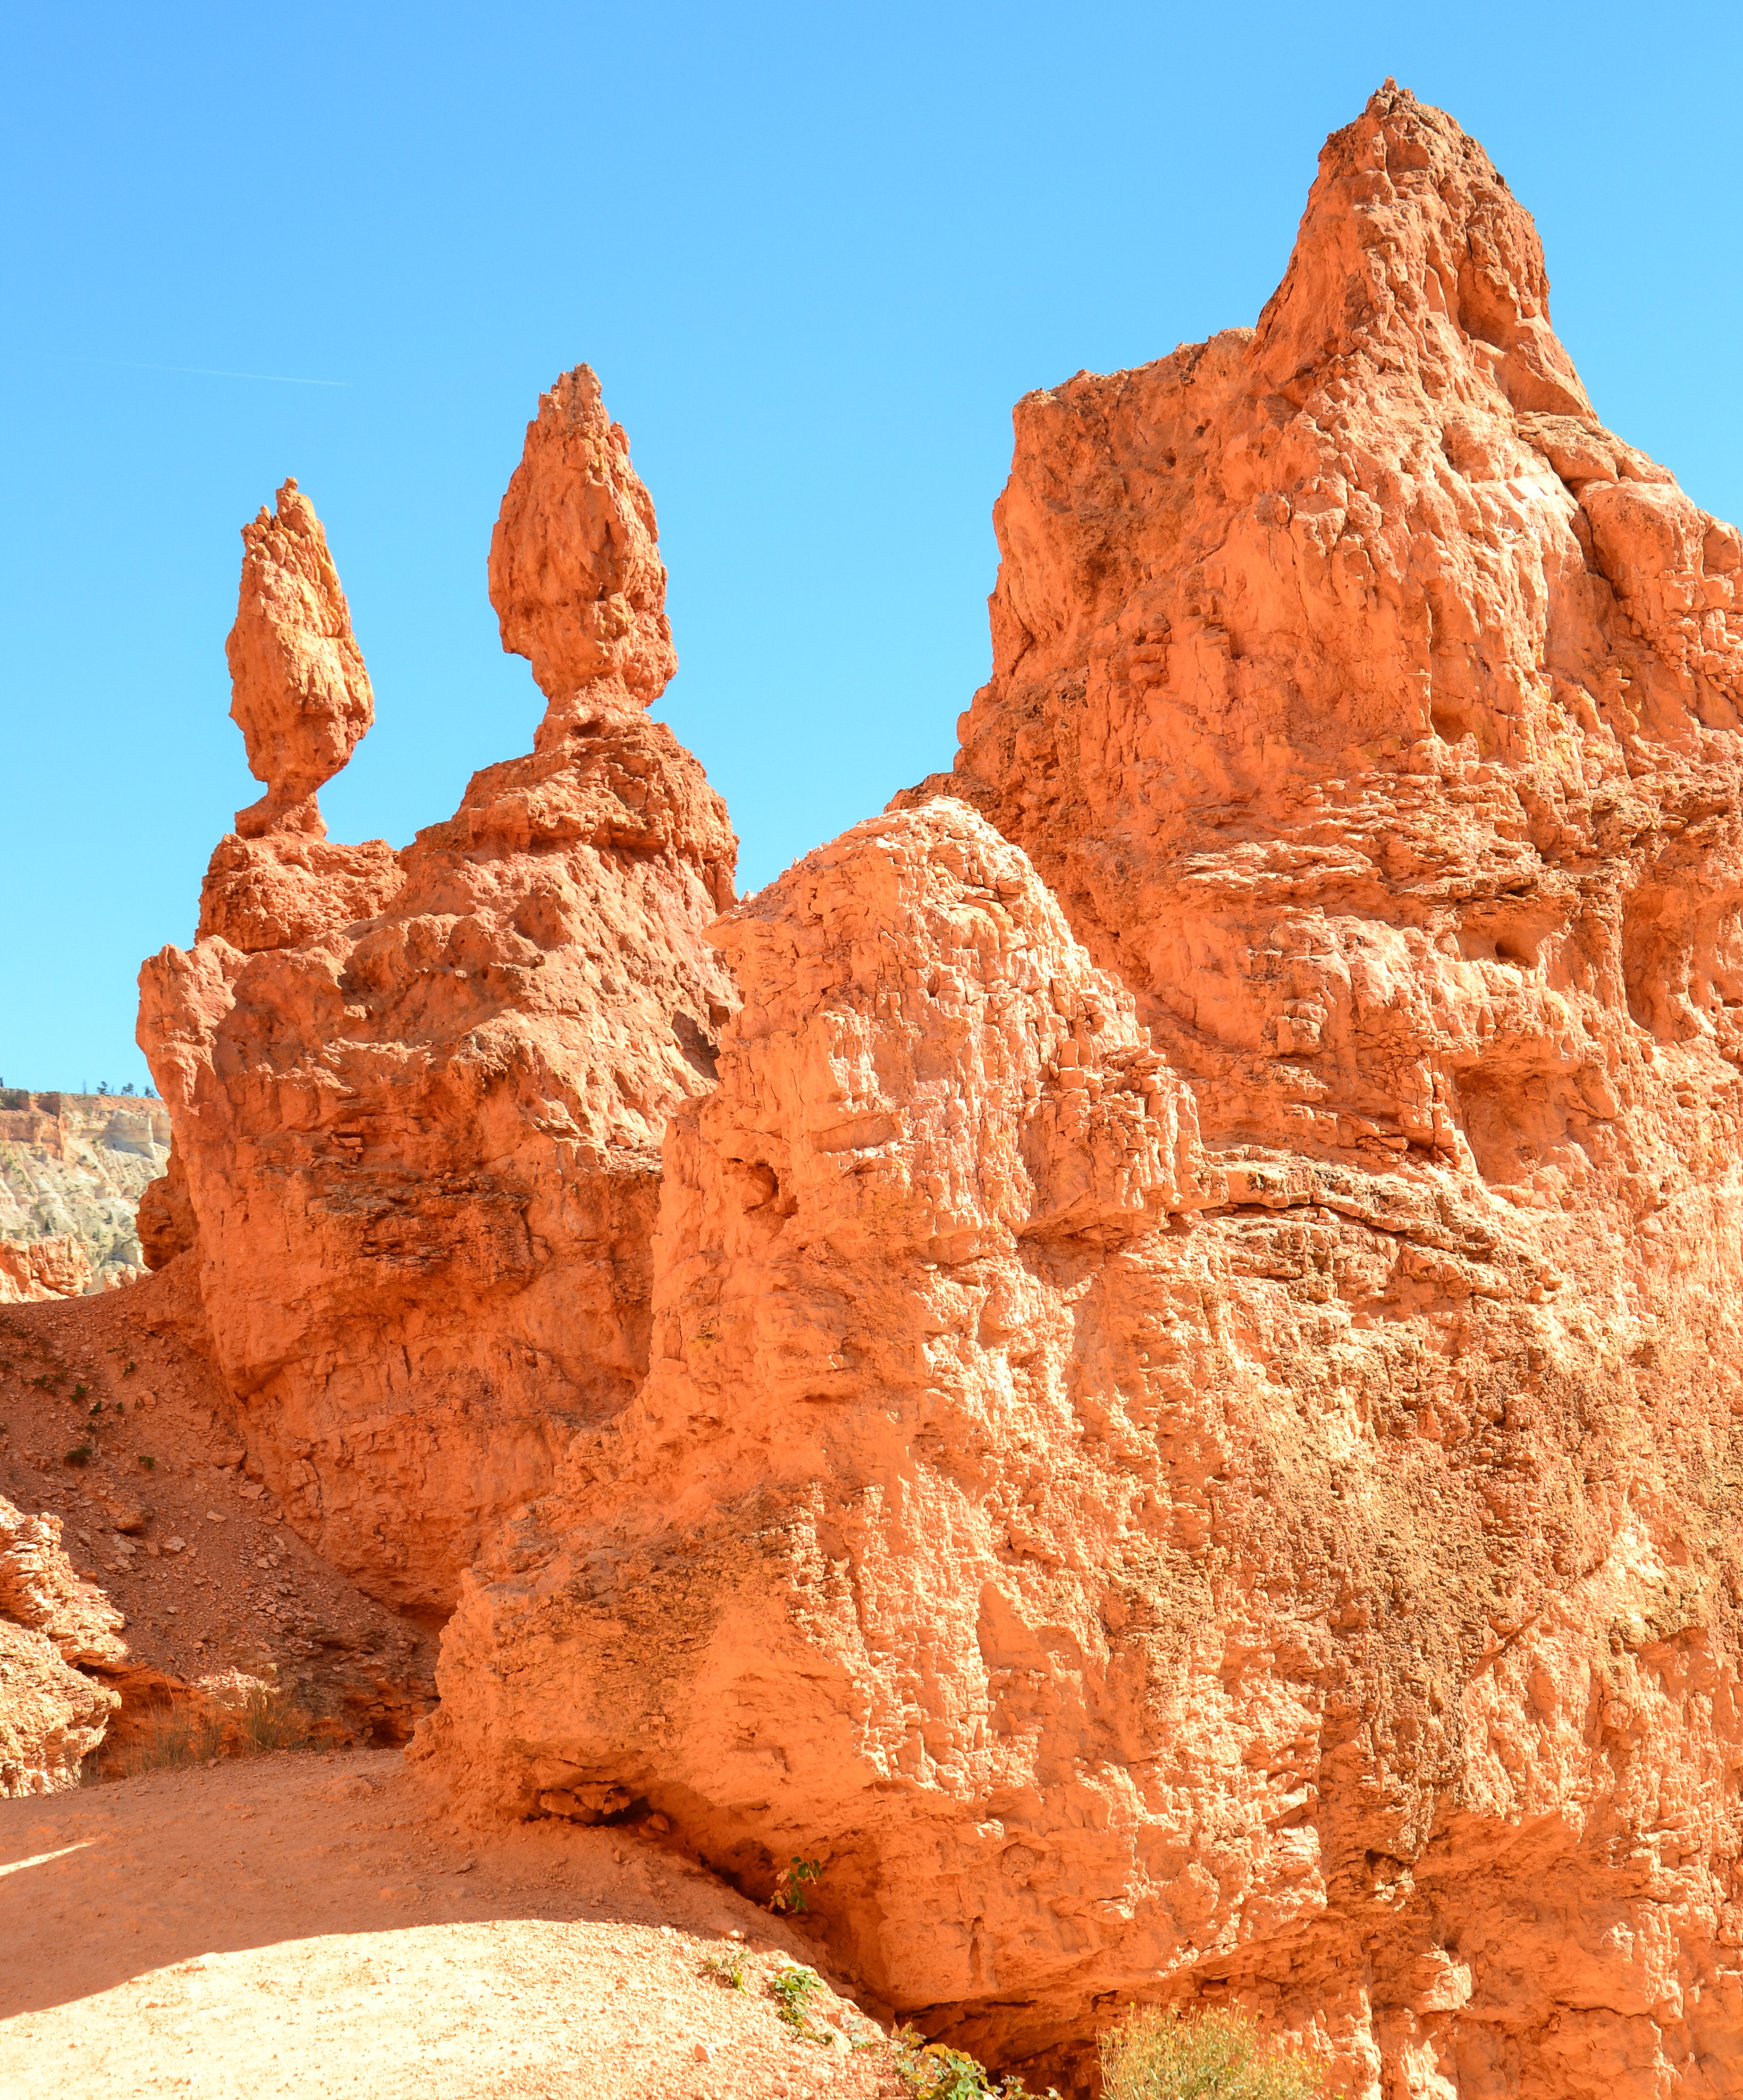
landscape, nature, rock, mountain, desert, valley, formation, arch, orange, red, usa, america, soil, canyon, tourism, terrain, national park, material, geology, utah, badlands, plateau, bryce canyon, wadi, butte, landform, south west, geographical feature, mountainous landforms, southwest usa, hoodos